Real estate investing

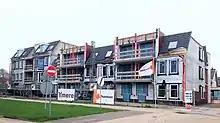
Real estate makes up the largest asset class in the world. Much larger than bonds and stocks, which respectively rank second and third by total market cap.

Real estate investing involves purchasing, owning, managing, renting, or selling real estate to generate profit or long-term wealth. A real estate investor or entrepreneur may participate actively or passively in real estate transactions. The primary goal of real estate investing is to increase value or generate a profit through strategic decision-making and market analysis. Investors analyze real estate projects by identifying property types, as each type requires a unique investment strategy. Valuation is a critical factor in assessing real estate investments, as it determines a property’s true worth, guiding investors in purchases, sales, financing, and risk management. Accurate valuation helps investors avoid overpaying for assets, maximize returns, and minimize financial risk. Additionally, proper valuation plays a crucial role in securing financing, as lenders use valuations to determine loan amounts and interest rates.